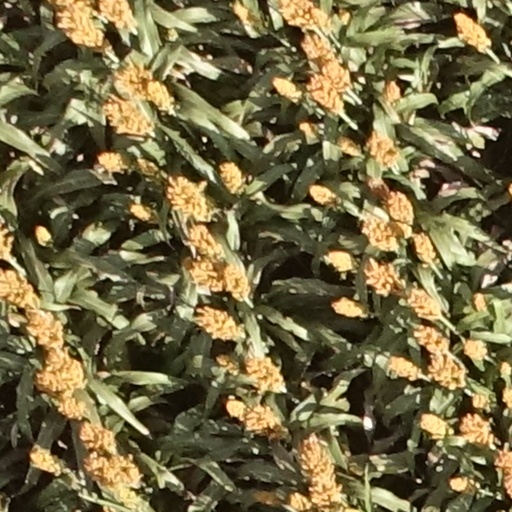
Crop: sorghum